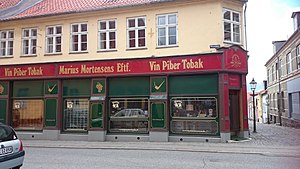
Marius Mortensens Eftf.
Marius Mortensens Eftf. i Frisegade.
Danmarks ældste vinhandel, grundlagt i 1866.
Marius Mortensens Eftf. er en vin- og tobaksforhandler der ligger i Frisegade i Nykøbing Falster. Den er grundlagt i 1866 og er dermed Danmark ældste vinhandel.